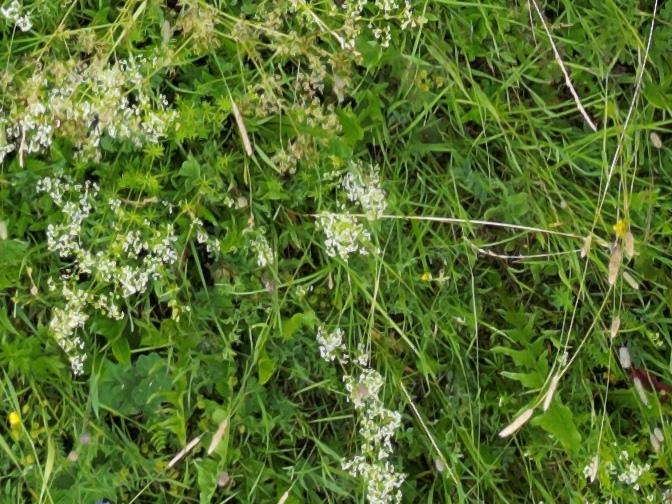
Flowers visible: yarrow flowers, yarrow flowers, yarrow flowers